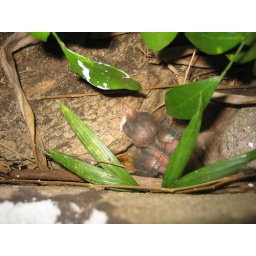
The young nestling fell about 15 feet to the ground from the pine tree in front...